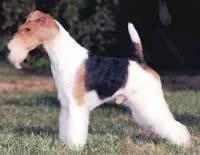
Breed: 226-n000057-wire_haired_fox_terrier